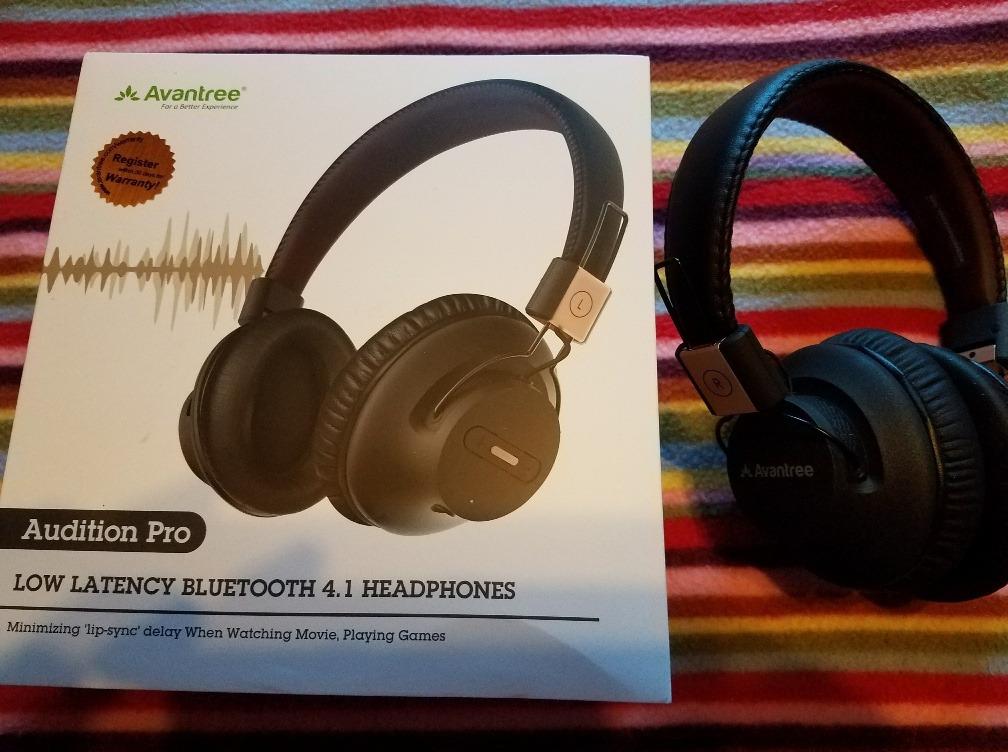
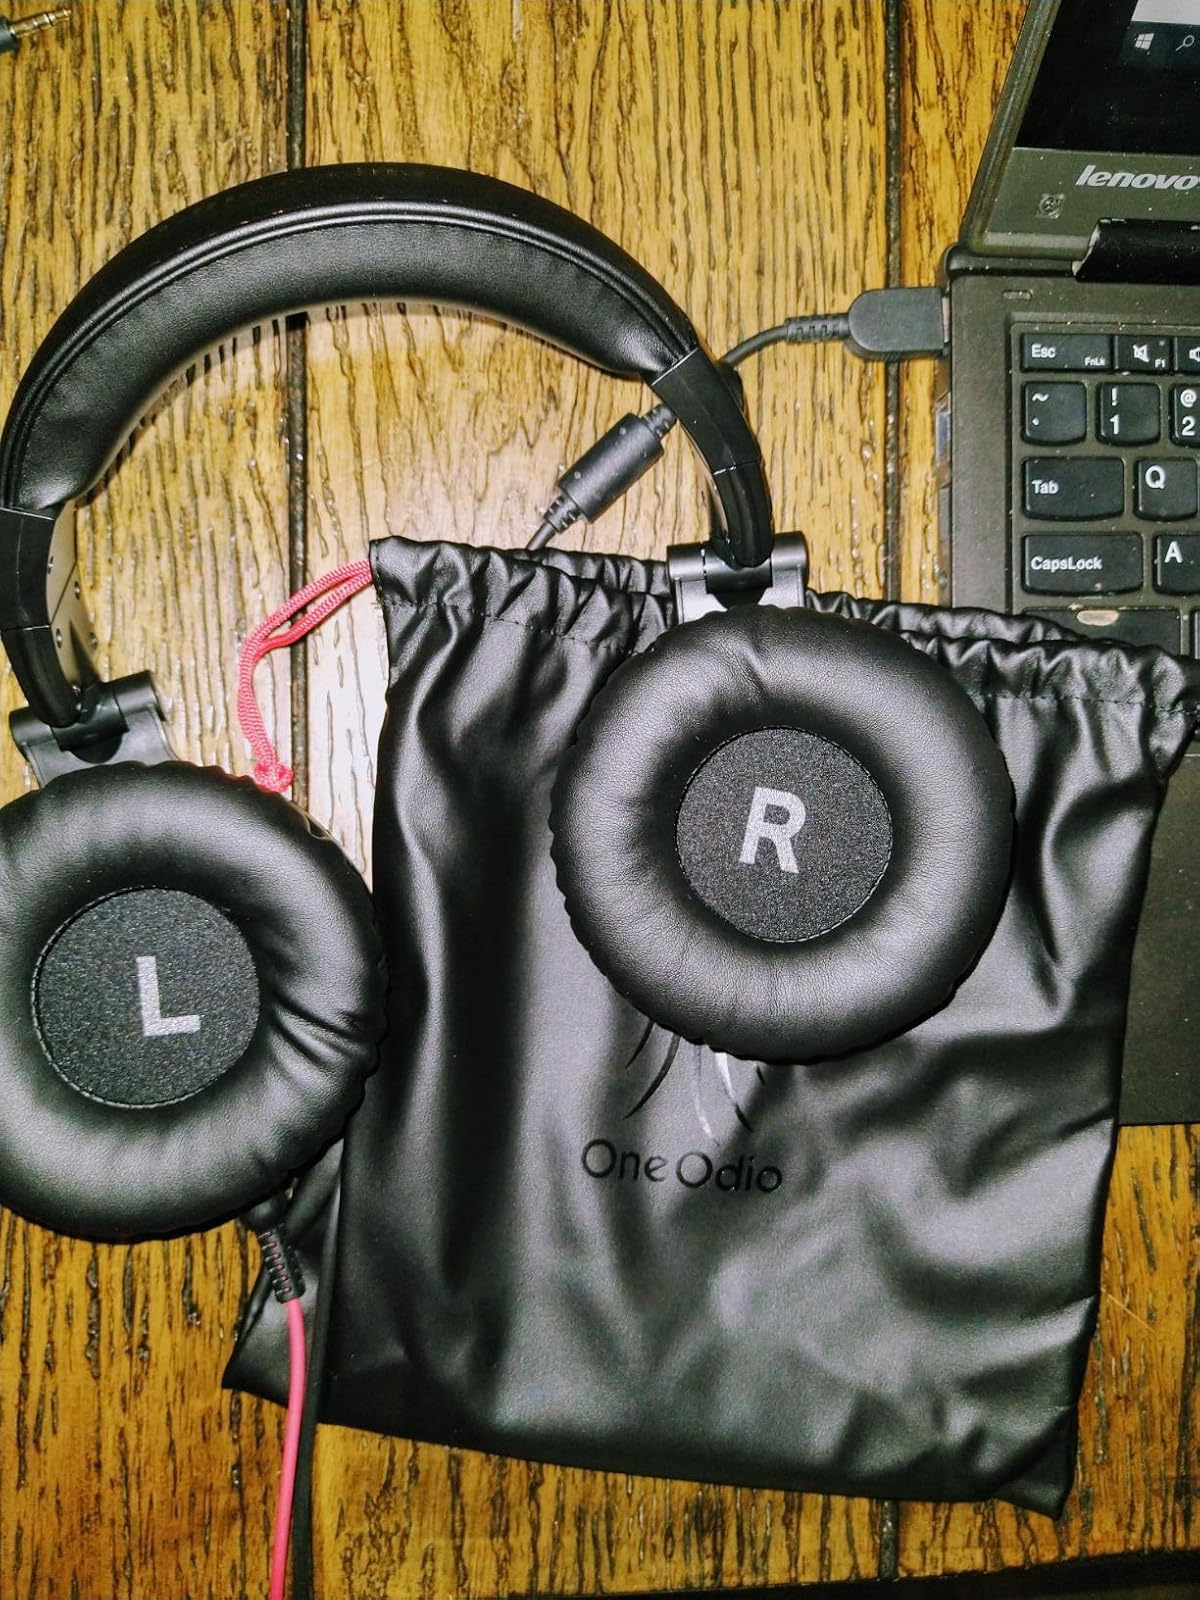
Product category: headphones
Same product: no